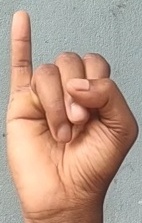
ASL sign: I